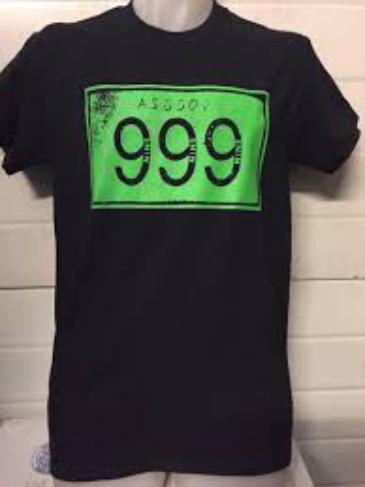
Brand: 999
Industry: Medical